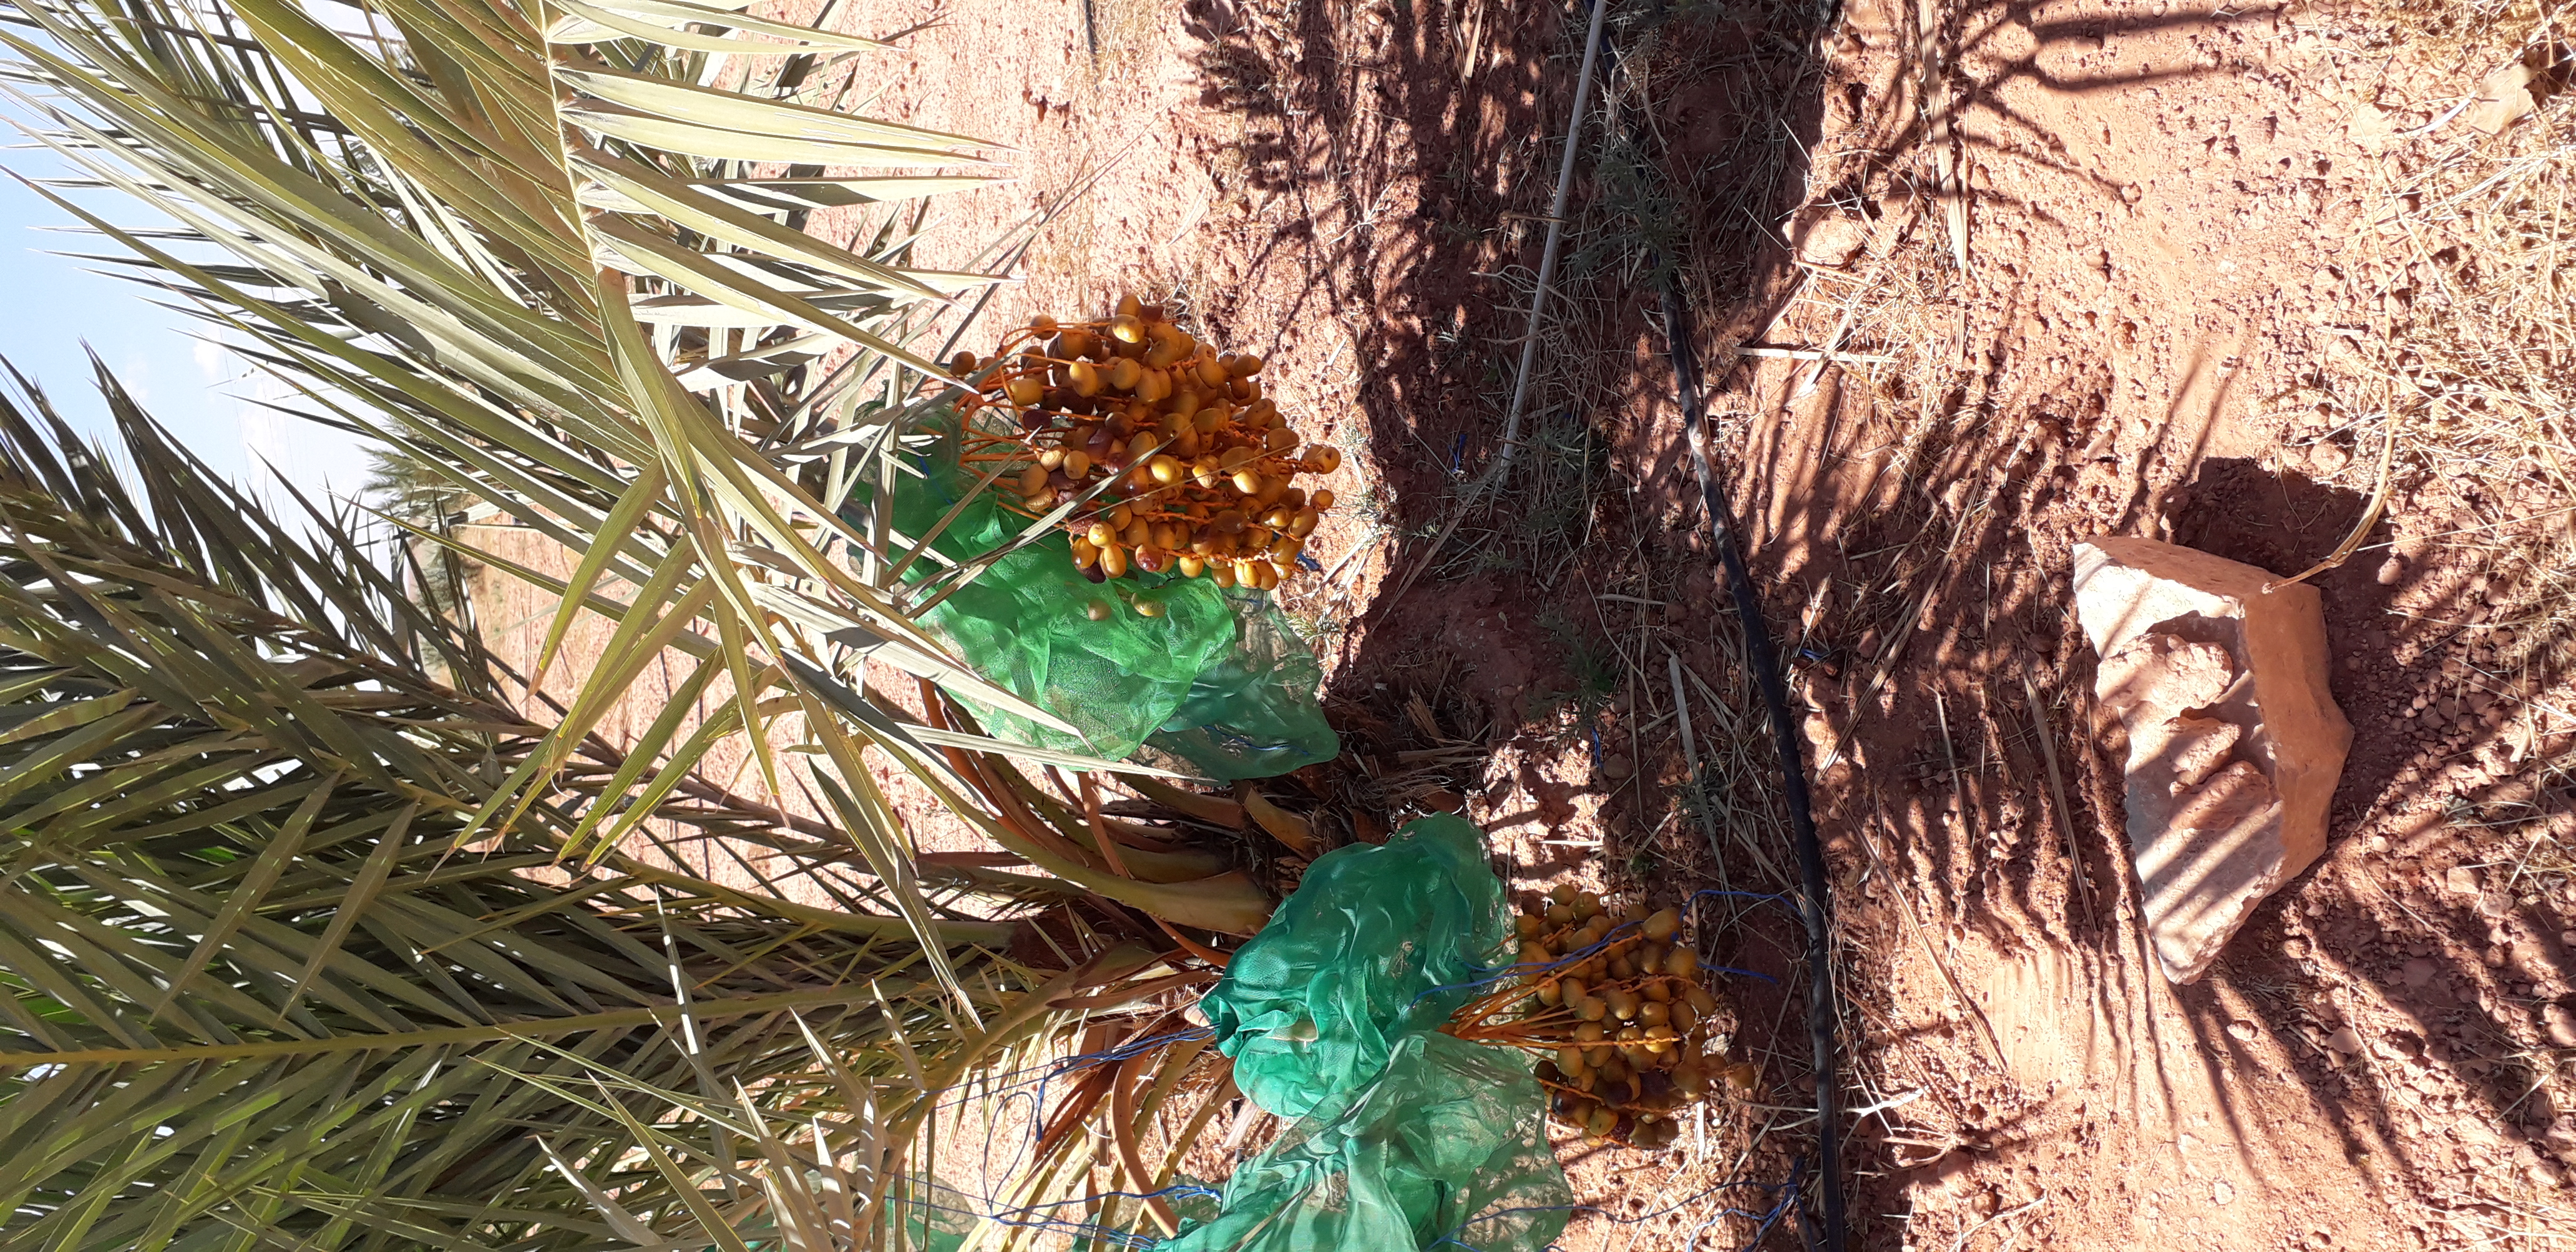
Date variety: Boufagous